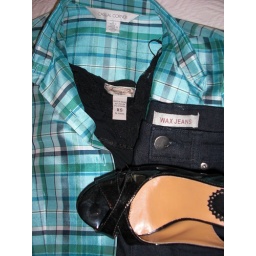
- black cami. - plaid dress shirt (just button the 2 below your chest) - dark skinny jeans. - black patent sandals